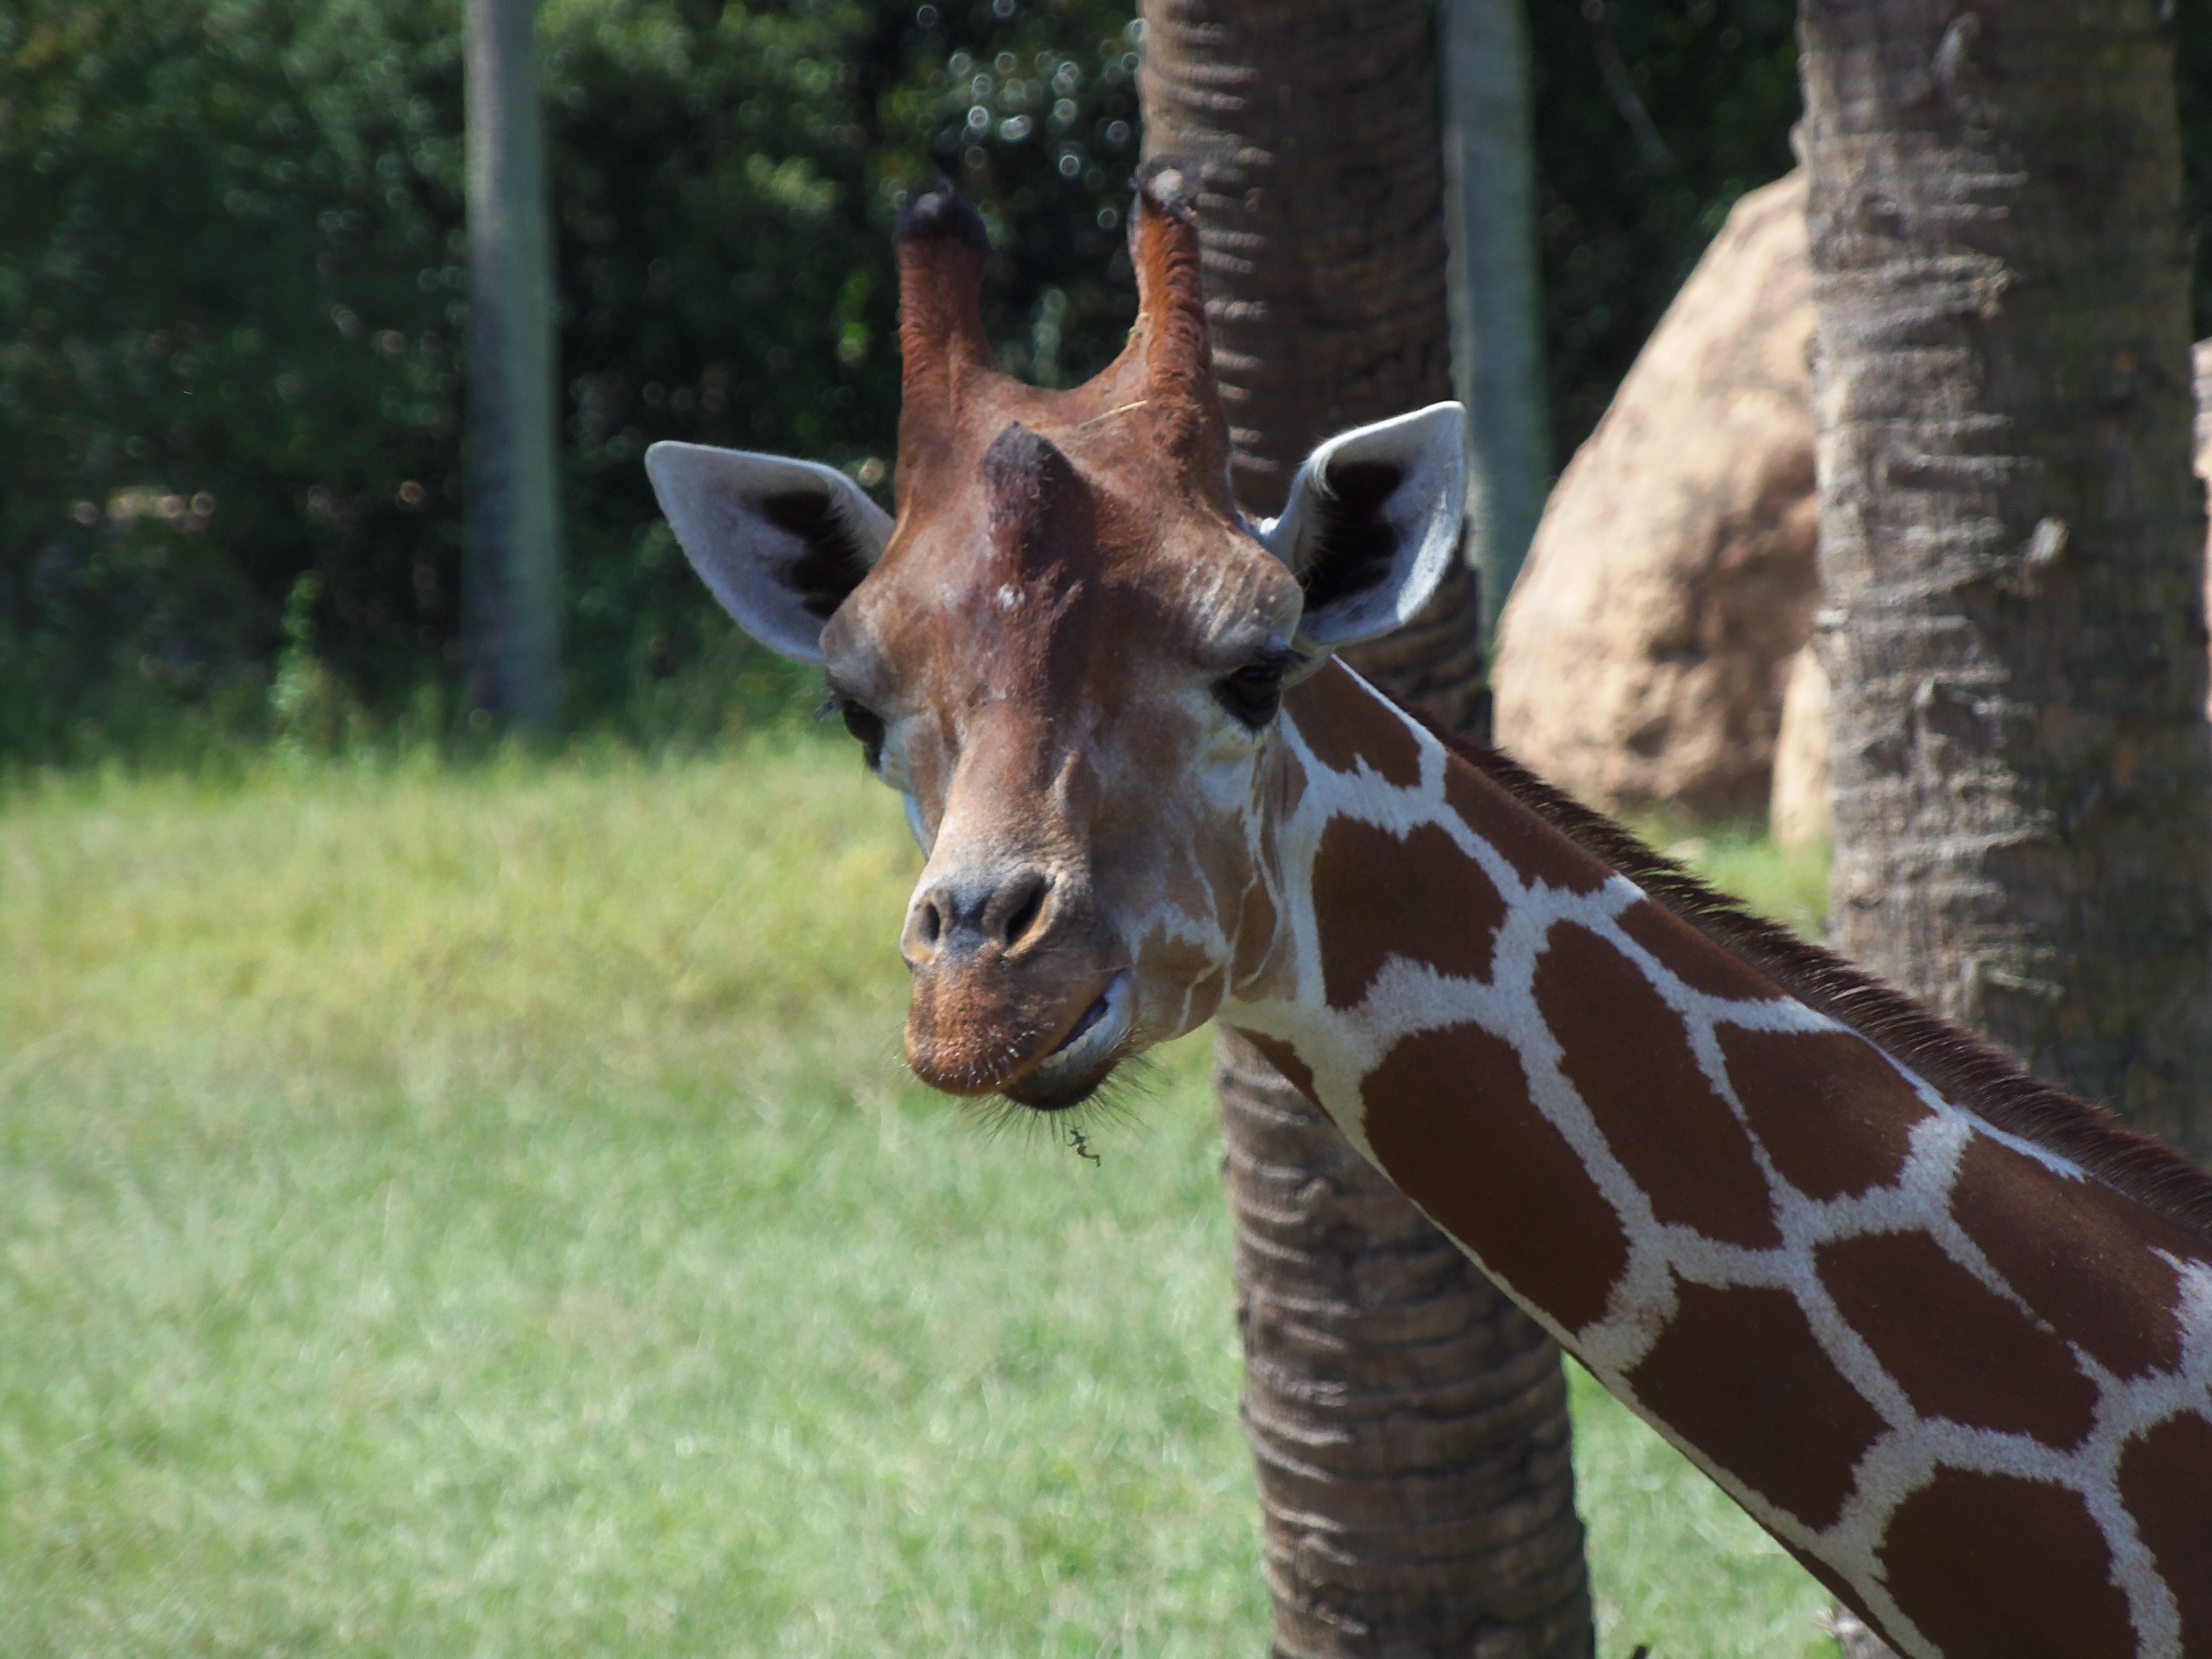
nature, animal, cute, wildlife, wild, zoo, africa, mammal, fauna, giraffe, vertebrate, safari, giraffidae